Bob Filner

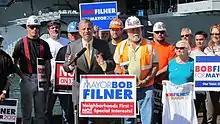
Bob Filner's press conference about veterans

Filner announced on June 8, 2011, that he would be a candidate for mayor of San Diego in the 2012 election and would not run for re-election to Congress. In the primary on June 5, 2012, he placed second with 30.7% of the vote. He faced city councilmember Carl DeMaio in the November 2012 runoff election. Filner defeated DeMaio, 52.5% to 47.5%. Filner, age 70, won as San Diego's first elected Democratic mayor since 1992 and only its second since 1971.